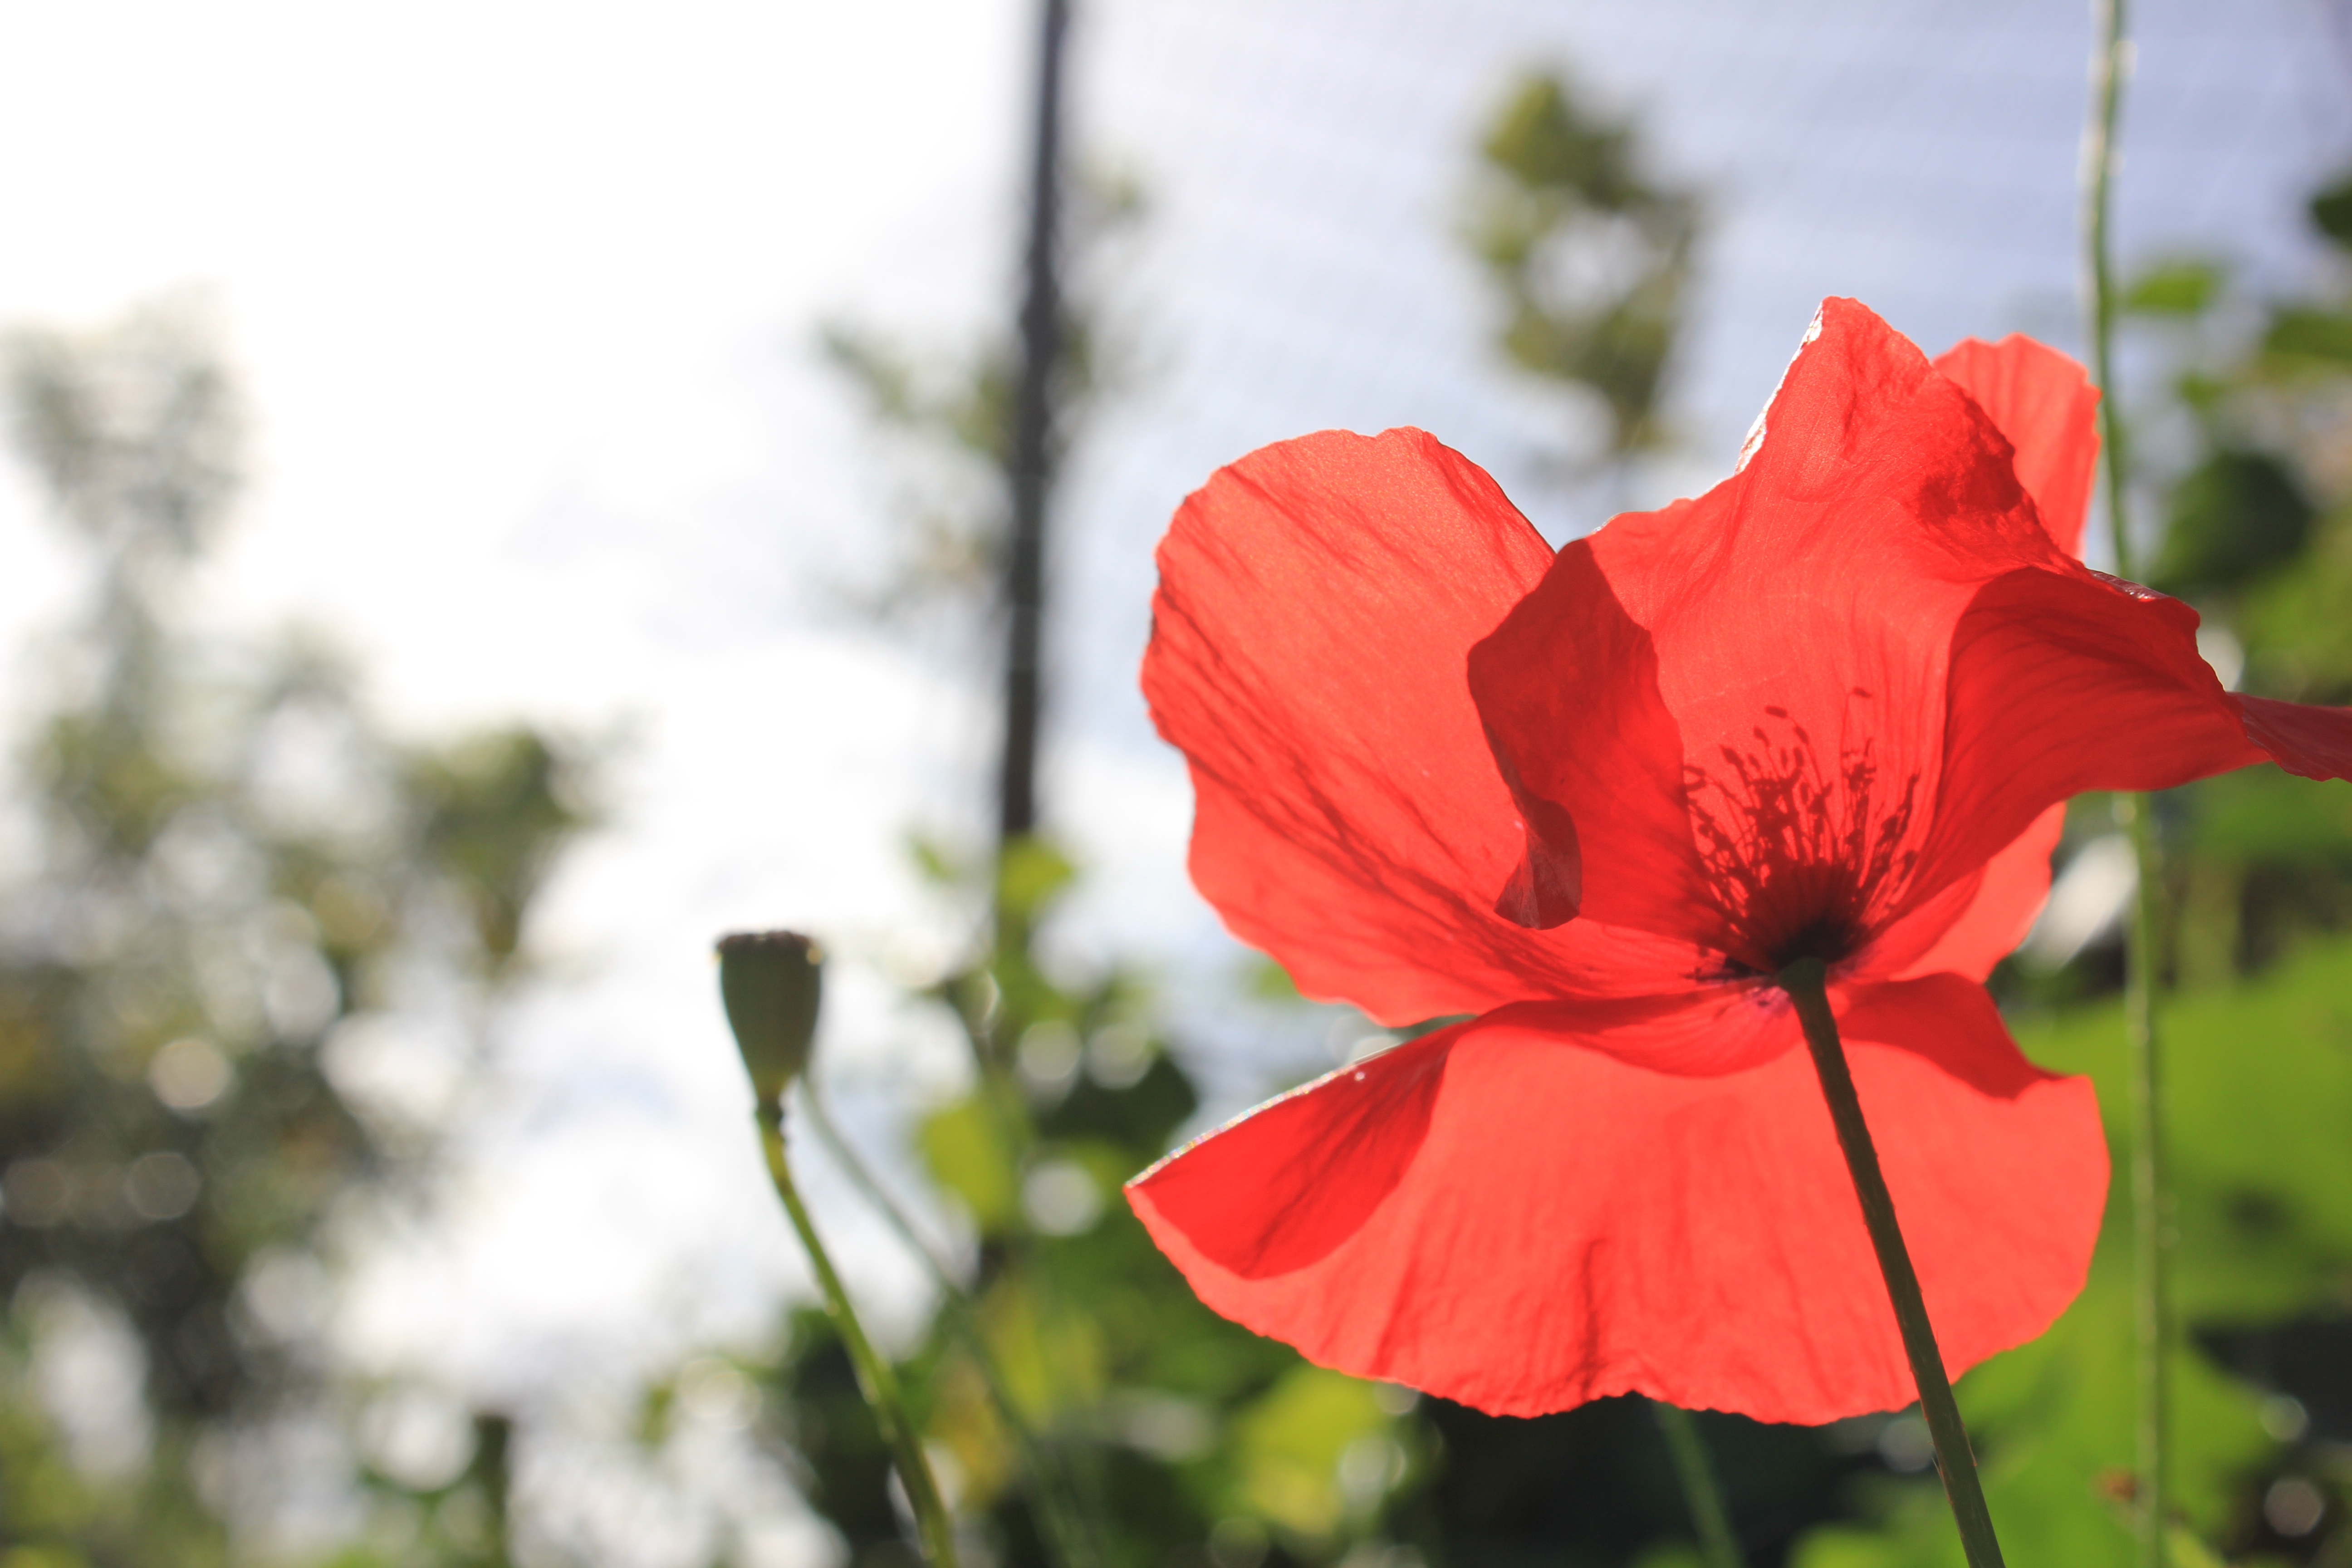
blossom, plant, flower, petal, red, botany, flora, poppy, macro photography, flowering plant, land plant